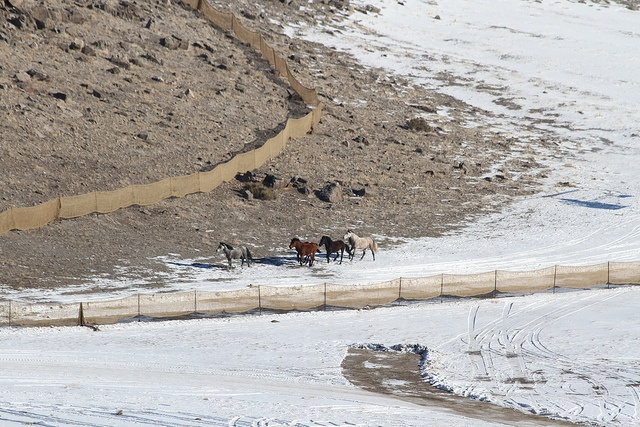
A group of horses are running through a field.
A small group of horses running through a beach side.
Four horses run in a snowy open area with two fences on either side of them.
A group that has a bunch of horse that are in the snow.
The animals roam outside in the cold on the snow